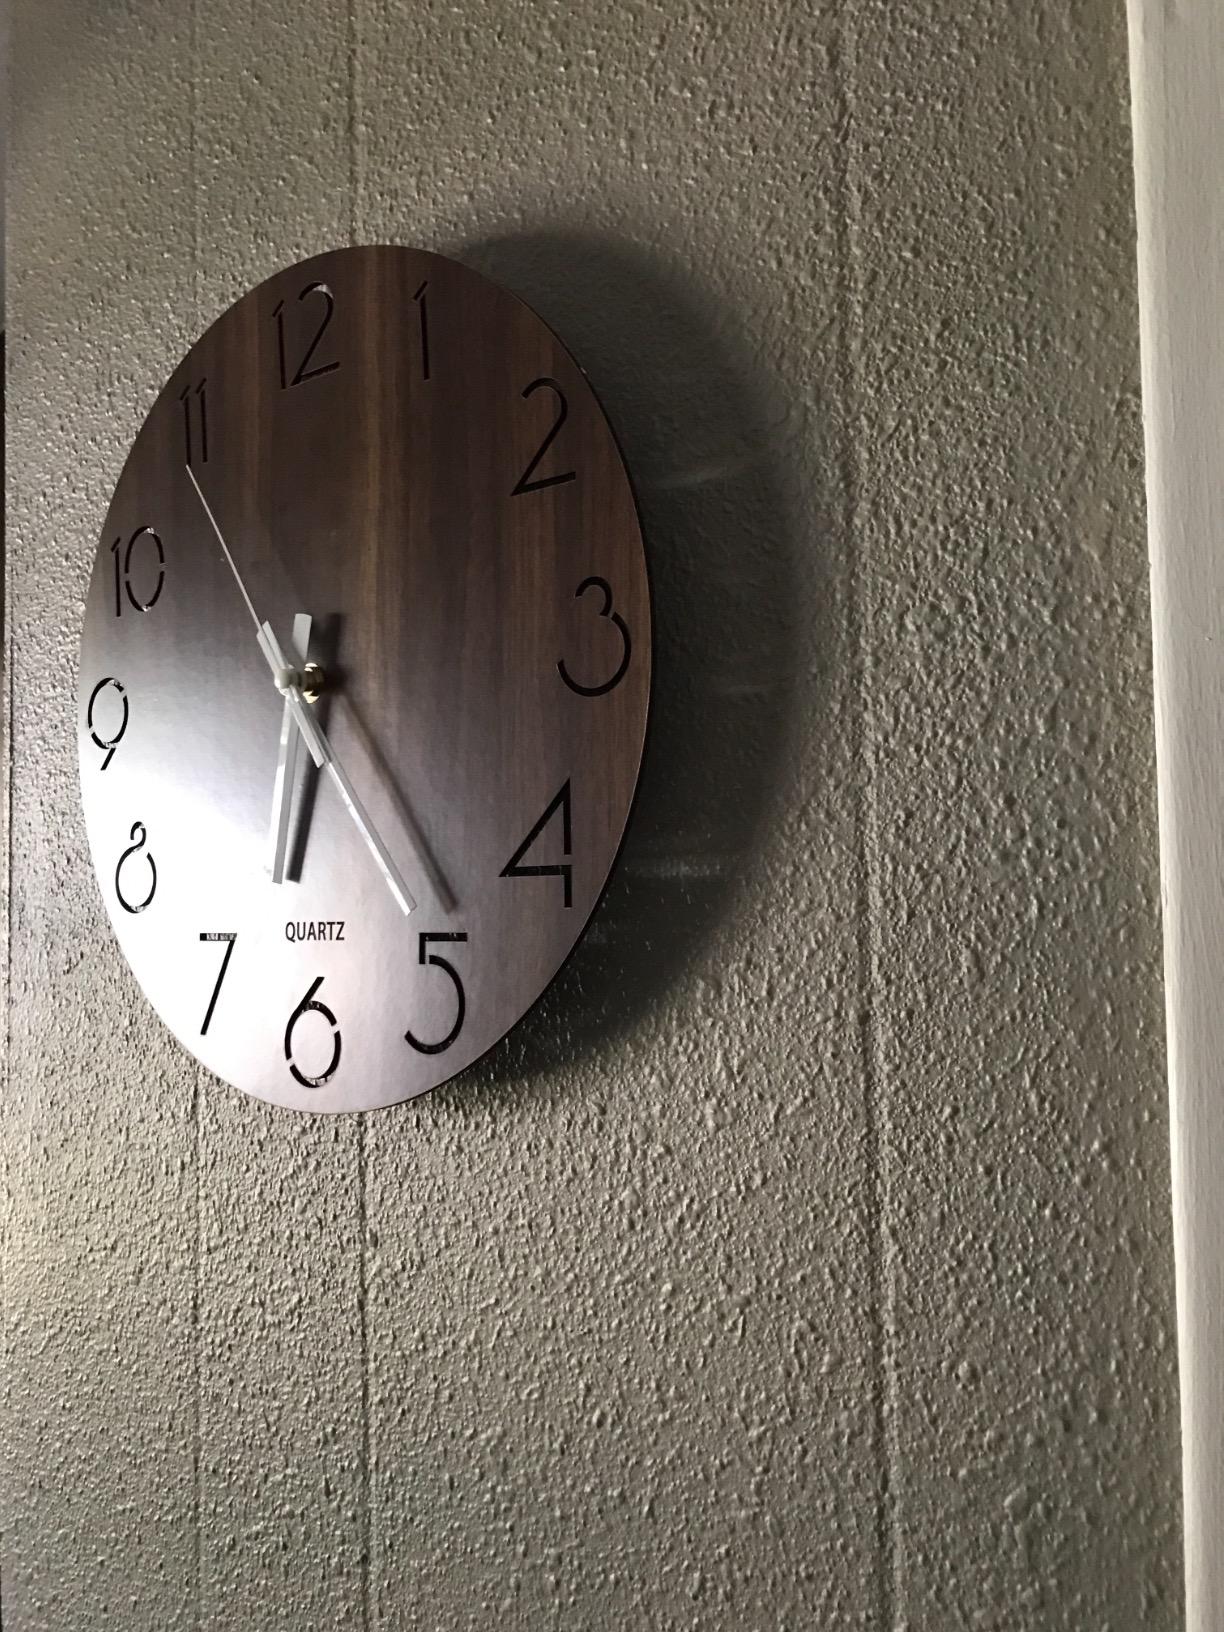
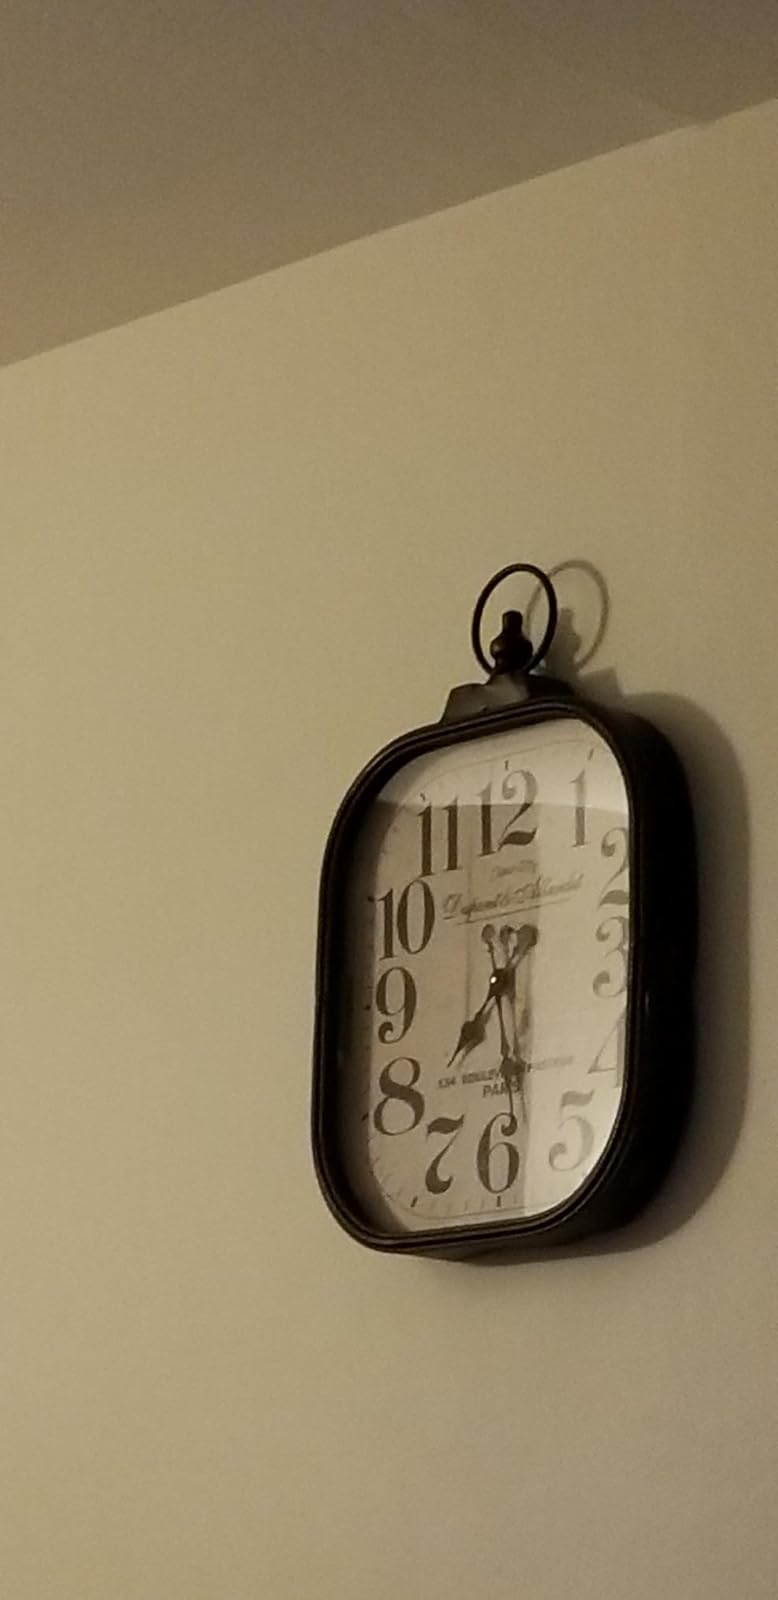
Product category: clock
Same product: no